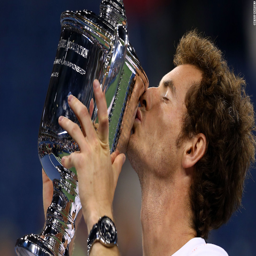
tennis player gets his hands on a grand slam trophy at last as he beats tennis player to win tv programme creator .